Armaan (2003 film)

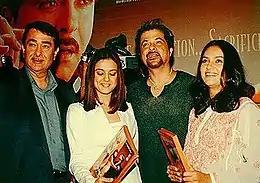
From left to right: Randhir Kapoor, Preity Zinta, Anil Kapoor, and Gracy Singh at the website launch of "Armaan" in 2003

"Armaan" was one of the most anticipated Indian films of the year, owing to the advertising describing it as the first film directed by Irani, known as an established screenwriter. This resulted in increased enthusiasm by moviegoers to see the film. However, talking to journalist Suchitra Behal of "The Hindu", Irani said she had low expectations for the film and spoke of her nervousness over its commercial performance. As part of the promotion, an official website was launched at a press conference held in Mumbai in April 2003. In an article on Rediff.com, Subhash K. Jha wrote that people's word-of-mouth described the film as a "thanda" film.